Krka National Park

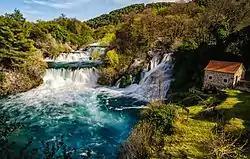
Krka National Park

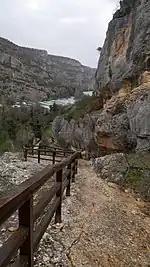
Hiking trail on Roški slap

The Krka National Park belongs to the Southern European (Mediterranean and sub-Mediterranean) region. Due to its special position and the mosaic distribution of various types of habitats, it is characterized by exceptionally rich and varied flora and fauna.